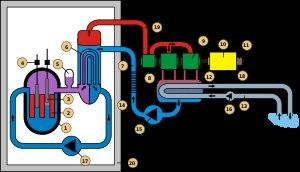
Le réacteur à eau pressurisée, également appelé réacteur à eau sous pression ou PWR pour pressurized water reactor en anglais, est la filière de réacteurs nucléaires la plus répandue dans le monde en 2017.